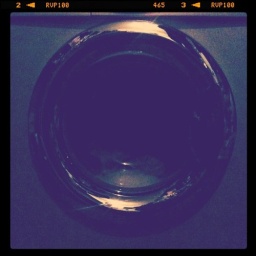
"New" bag in the washing machine